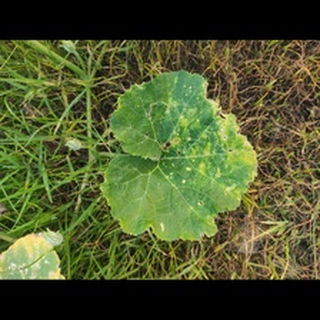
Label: pumpkin_bacterial_leaf_spot